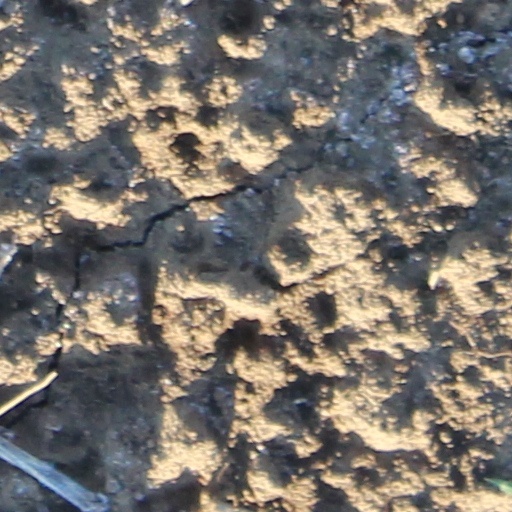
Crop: wheat